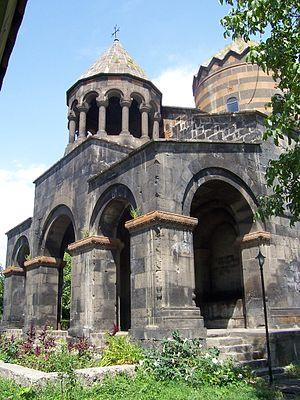
Saint-Georges de Moughni est un monastère arménien situé dans le marz d'Aragatsotn, dans la localité de Moughni, aujourd'hui incluse dans le territoire de la communauté urbaine d'Achtarak, non loin du canyon de la Kasakh.